Henry Channon

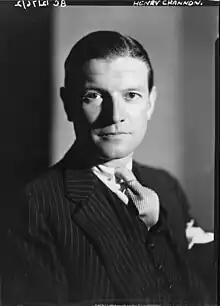
1930 portrait

Sir Henry Channon (7 March 1897 – 7 October 1958), known as Chips Channon, was an American-born British Conservative politician, author and diarist. Channon moved to England in 1920 and became strongly anti-American, feeling that American cultural and economic preponderance threatened traditional European and British civilisation. Channon quickly became enamoured of London society and became a social and political figure.